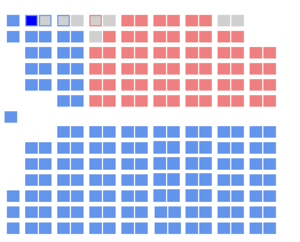
Composition de la Chambre des communes du Canada en 1878. Chaque carré représente un député.
L'élection fédérale canadienne de 1878 se déroule le 17 septembre 1878 dans le but d'élire les députés de la 4ᵉ législature à la Chambre des communes du Canada. Il s'agit de la 4ᵉ élection générale depuis la confédération canadienne en 1867. Il a pour résultat la fin du gouvernement libéral d'Alexander Mackenzie après seulement un mandat. Le Canada avait subi une récession pendant que Mackenzie était au pouvoir, et il est puni en conséquence par les électeurs. La politique de libre-échange avec les États-Unis leur enlève également des appuis dans les communautés d'affaires de Toronto et Montréal.
La 4ᵉ législature du Canada siégea du 13 février 1879 au 18 mai 1882. Ce fut les élections de 1874 qui définit la configuration de la Chambre des communes du Canada, cette dernière changea légèrement en raison des démissions et des élections partielles jusqu'à sa dissolution peu avant les élections de 1882.